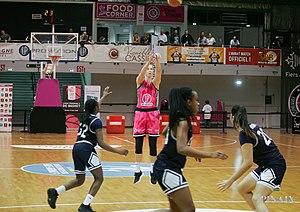
Lucie Carlier. LF2 ©Pinaix
Lucie Carlier, née le 12 juin 1990 est une joueuse française de basket-ball.